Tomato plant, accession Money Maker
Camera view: bottom (45 deg); turntable rotation: 150 degrees
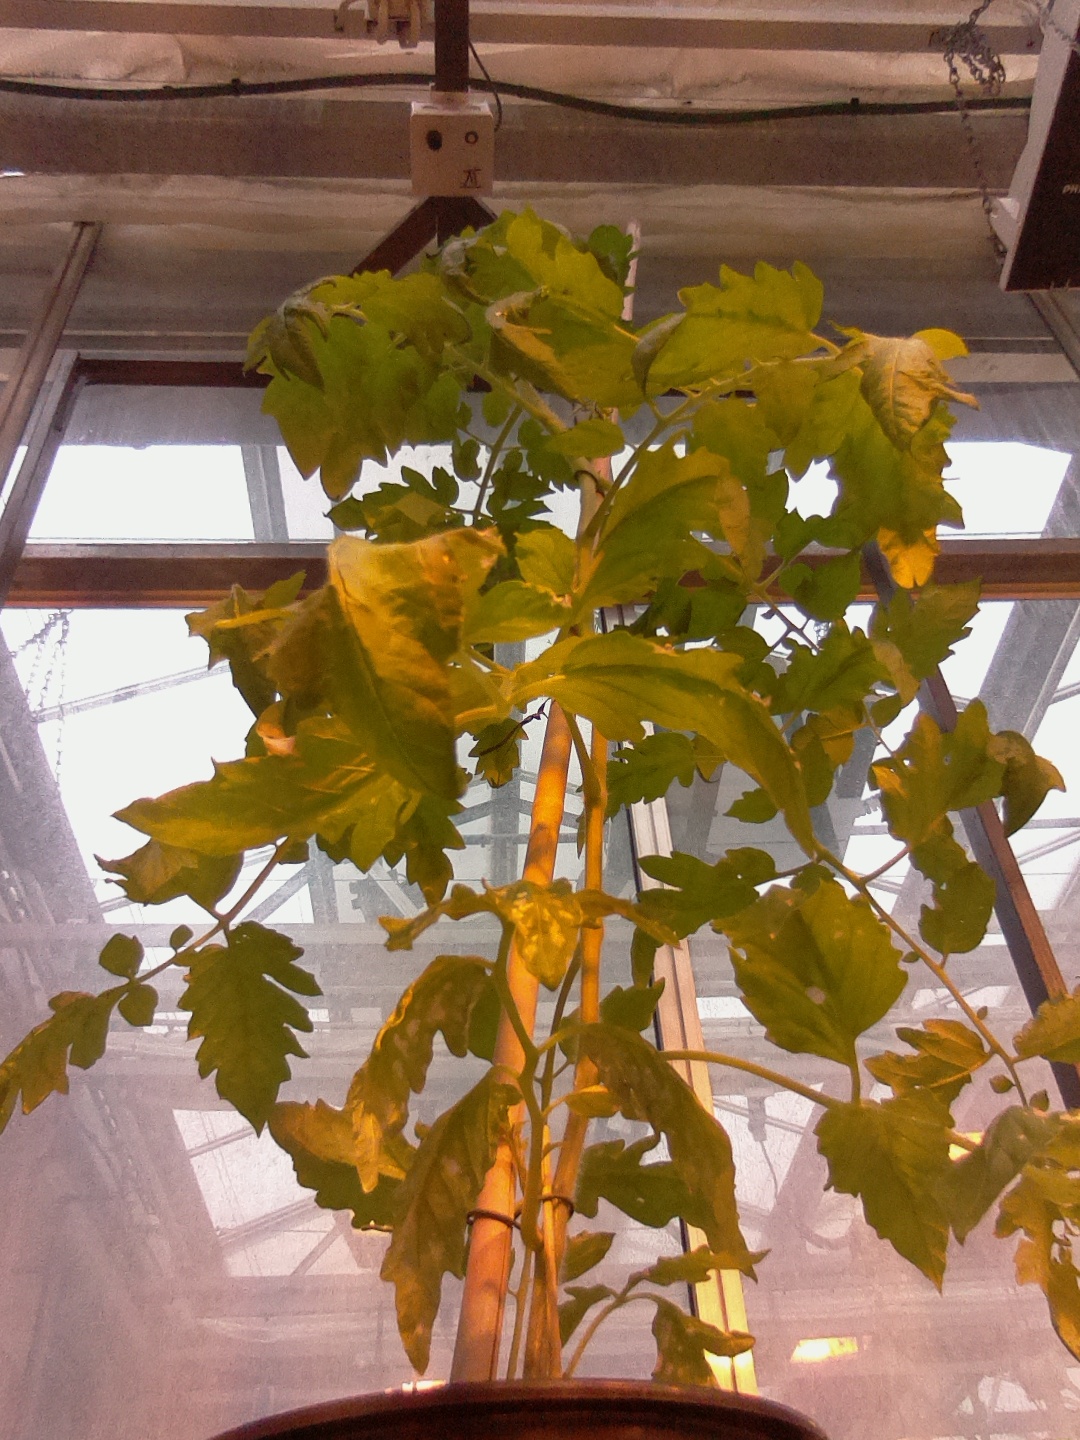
BBCH growth stage 61: 10%-20% of flowers open